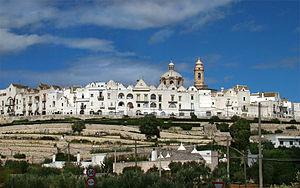
Locorotondo, Pouilles, Italie. Vue à partir de la vallée d'Itria.